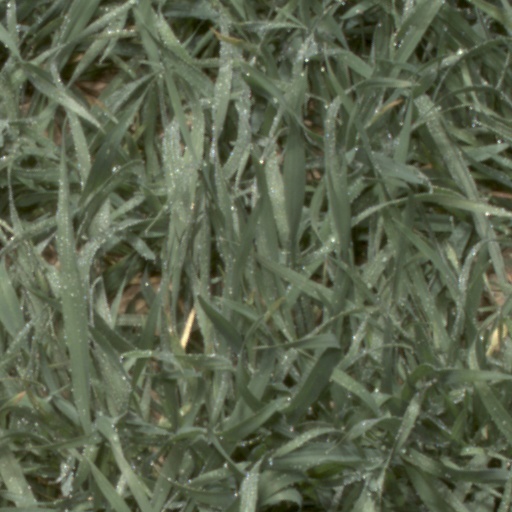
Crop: wheat